Privolzhskaya Railway

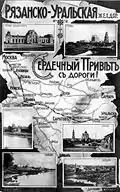
Advertisement of Ryazan-Uralsk Railway, 1913

The Privolzhskaya Railway (Приволжская железная дорога; "Volga Railway") is a subsidiary of the Russian Railways headquartered in Saratov. It serves the Saratov, Volgograd, and Astrakhan regions of Russia. Its three branches are headquartered in Saratov, Volgograd, and Astrakhan. The railway route length totals 4236,8 km. The network has 31 146 employees (as of 2009). A short stretch of the railway crosses the territory of Kazakhstan. It was established in 1953 by the merger of the Stalingrad Railway and Ryazan-Uralsk Railway and was recently extended to Olya, a port on the Caspian Sea.